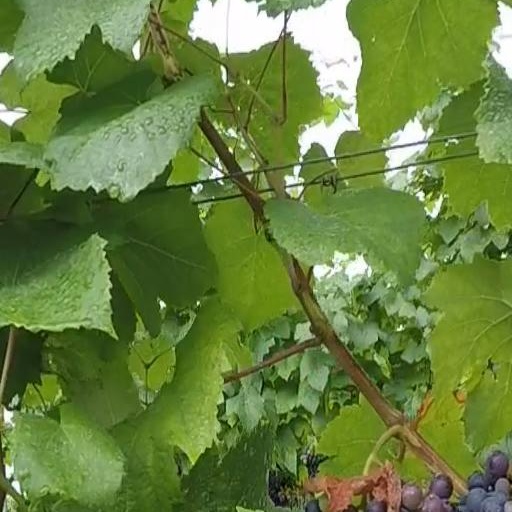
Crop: grape